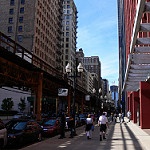
Label: street